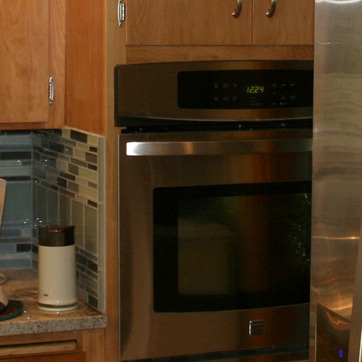
Material: metal